Olivia Egleston

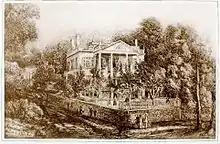
The Anson Greene Phelps house New York on the East river, formally owned by Henry A. Coster, the Dutch merchant.

Olivia shared in her husband's religious devotion and charitable works, supporting many causes including the Society for the Relief of Half Orphans and for 25 years she was a member of the board for the Association for the Relief of Aged and Respectable Indigent Woman. In her home, she entertained missionaries and evangelists including Charles Grandison Finney who, with his family, stayed with the Phelps during his preaching at the Presbyterian church in Vandewater Street, New York (1829-1830).